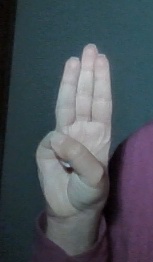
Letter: thaa